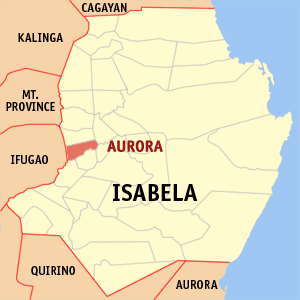
Aurora est une municipalité de la province d’Isabela, aux Philippines.